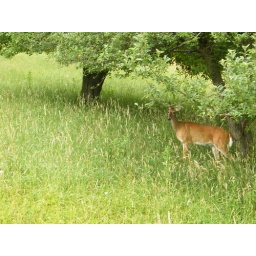
A deer was eating grass right outside my family's farm house in Dushore, PA.